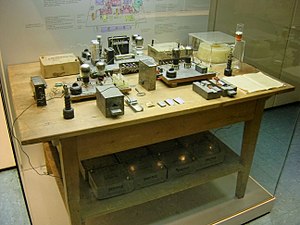
Fission / Historie / Opdagelse af kernefission
Det eksperimentelle udstyr med hvilket Otto Hahn og Fritz Strassmann opdagede fission i 1938
I kernefysik og kernekemi, er kernefission enten en kernereaktion eller en radioaktiv henfaldsproces i hvilket atomkernen spaltes til mindre dele. Fissions-processen frembringer ofte frie neutroner og gamma fotoner, og frigør en meget stor mængde energi sammenlignet med de energimængder som frigøres ved kemiske processer.